The Daily News (Texas)

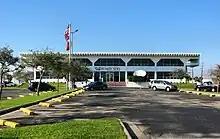
"The Daily News" main office in Galveston

During the Civil War, the "Daily News" was briefly published in Houston, after Galveston was occupied by Union forces, but it had returned by 1866.